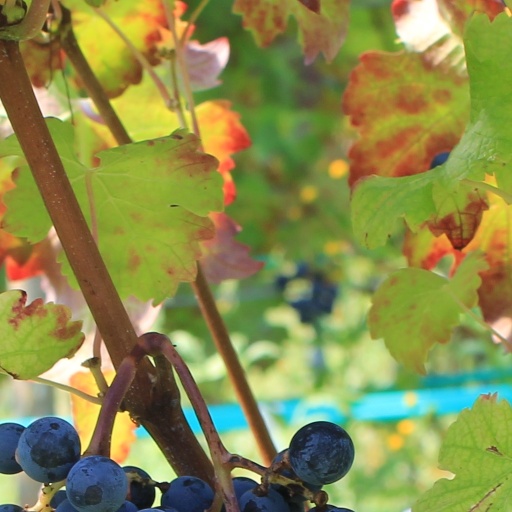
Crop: grape